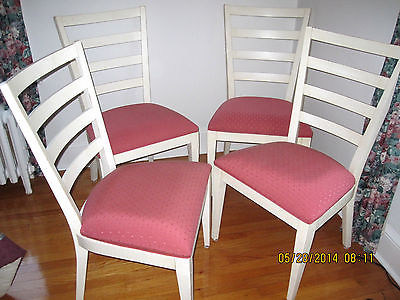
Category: chair